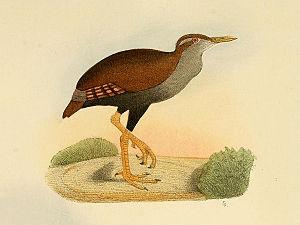
Nesoclopeus est un genre d'oiseaux de la famille des Rallidae.
Le Râle des Fidji, anciennement Râle à ailes barrées, est une espèce éteinte d'oiseaux de la famille des Rallidae.